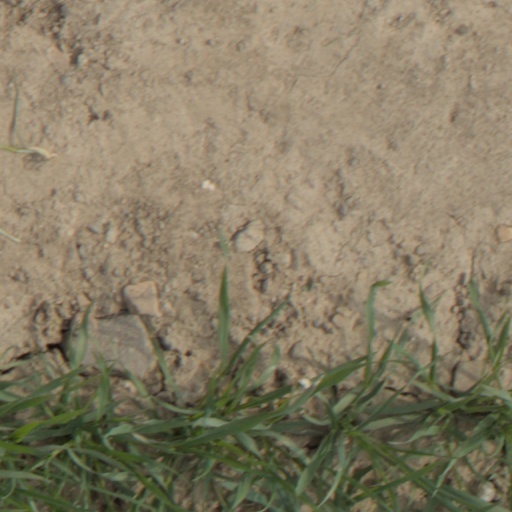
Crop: wheat